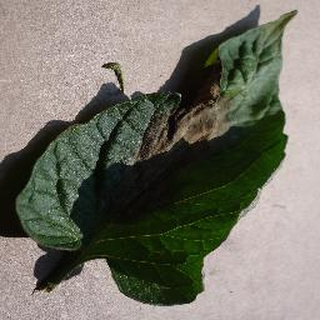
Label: tomato_late_blight